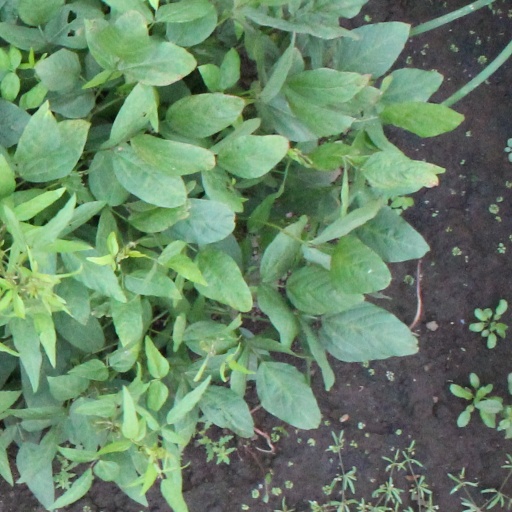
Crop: soybean